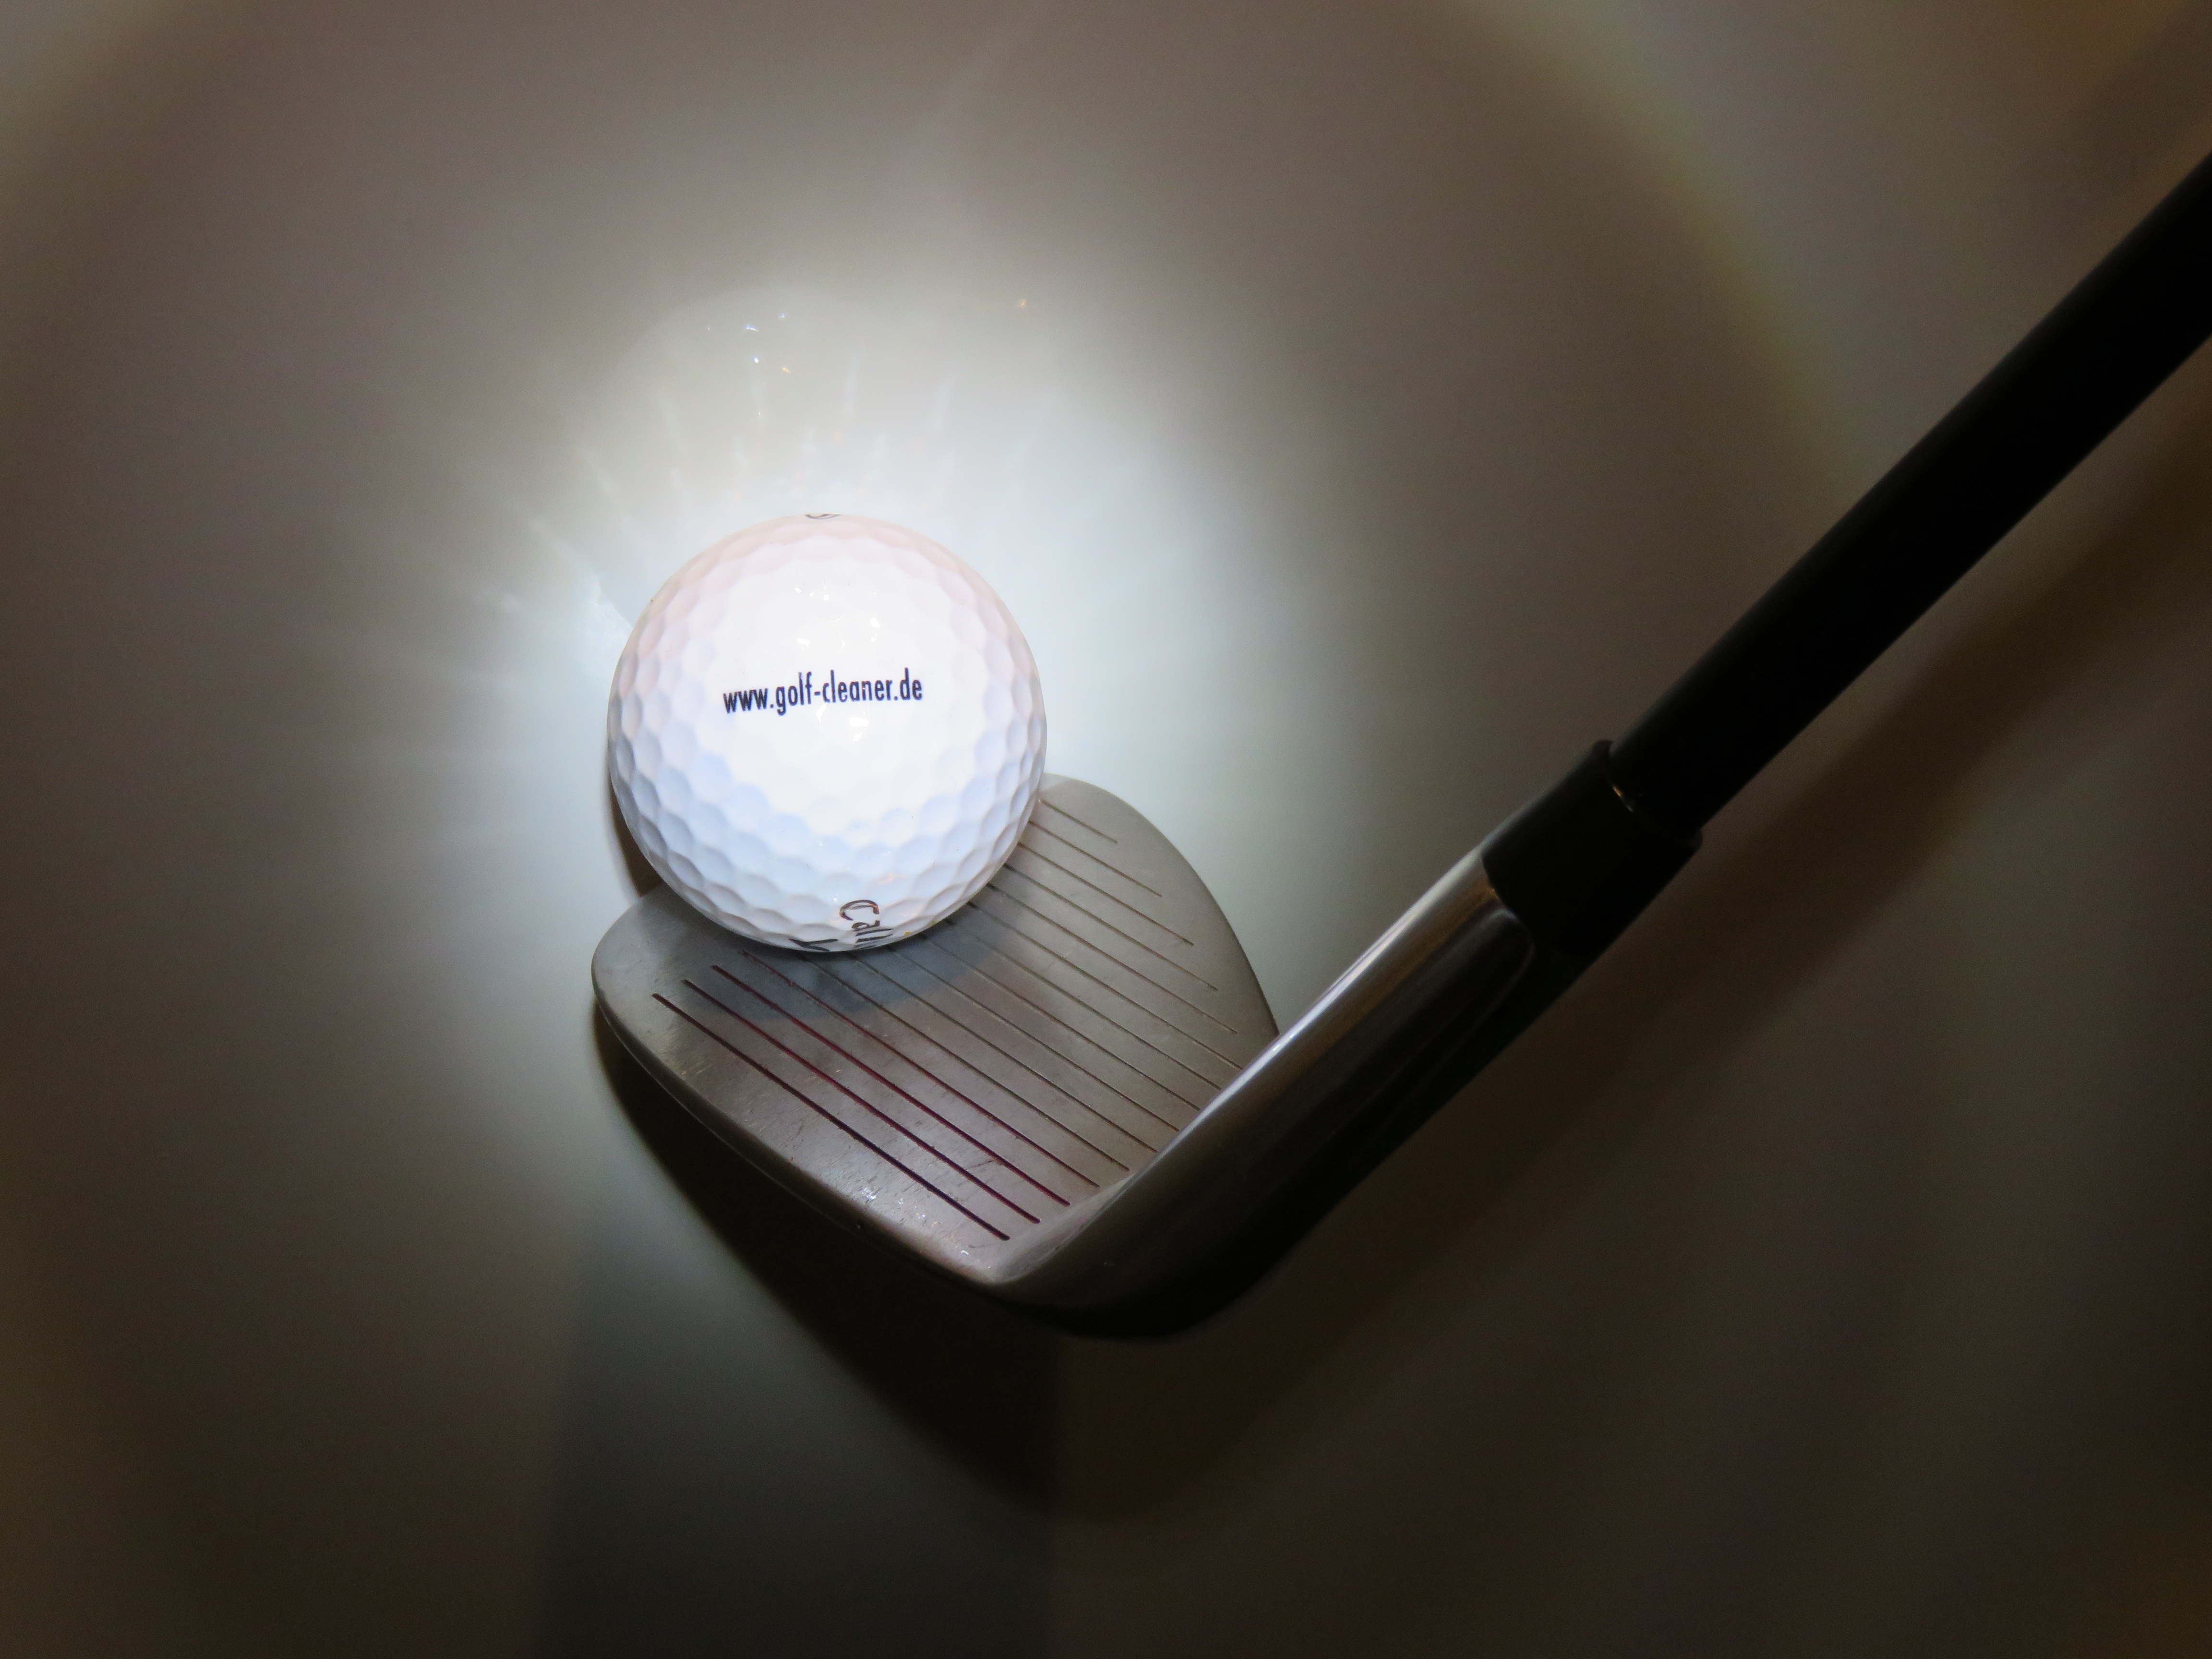
hand, light, white, photography, gadget, lighting, golf, circle, sports equipment, close up, golf ball, eye, ball, organ, shape, radiant, wedge, macro photography, golf clubs